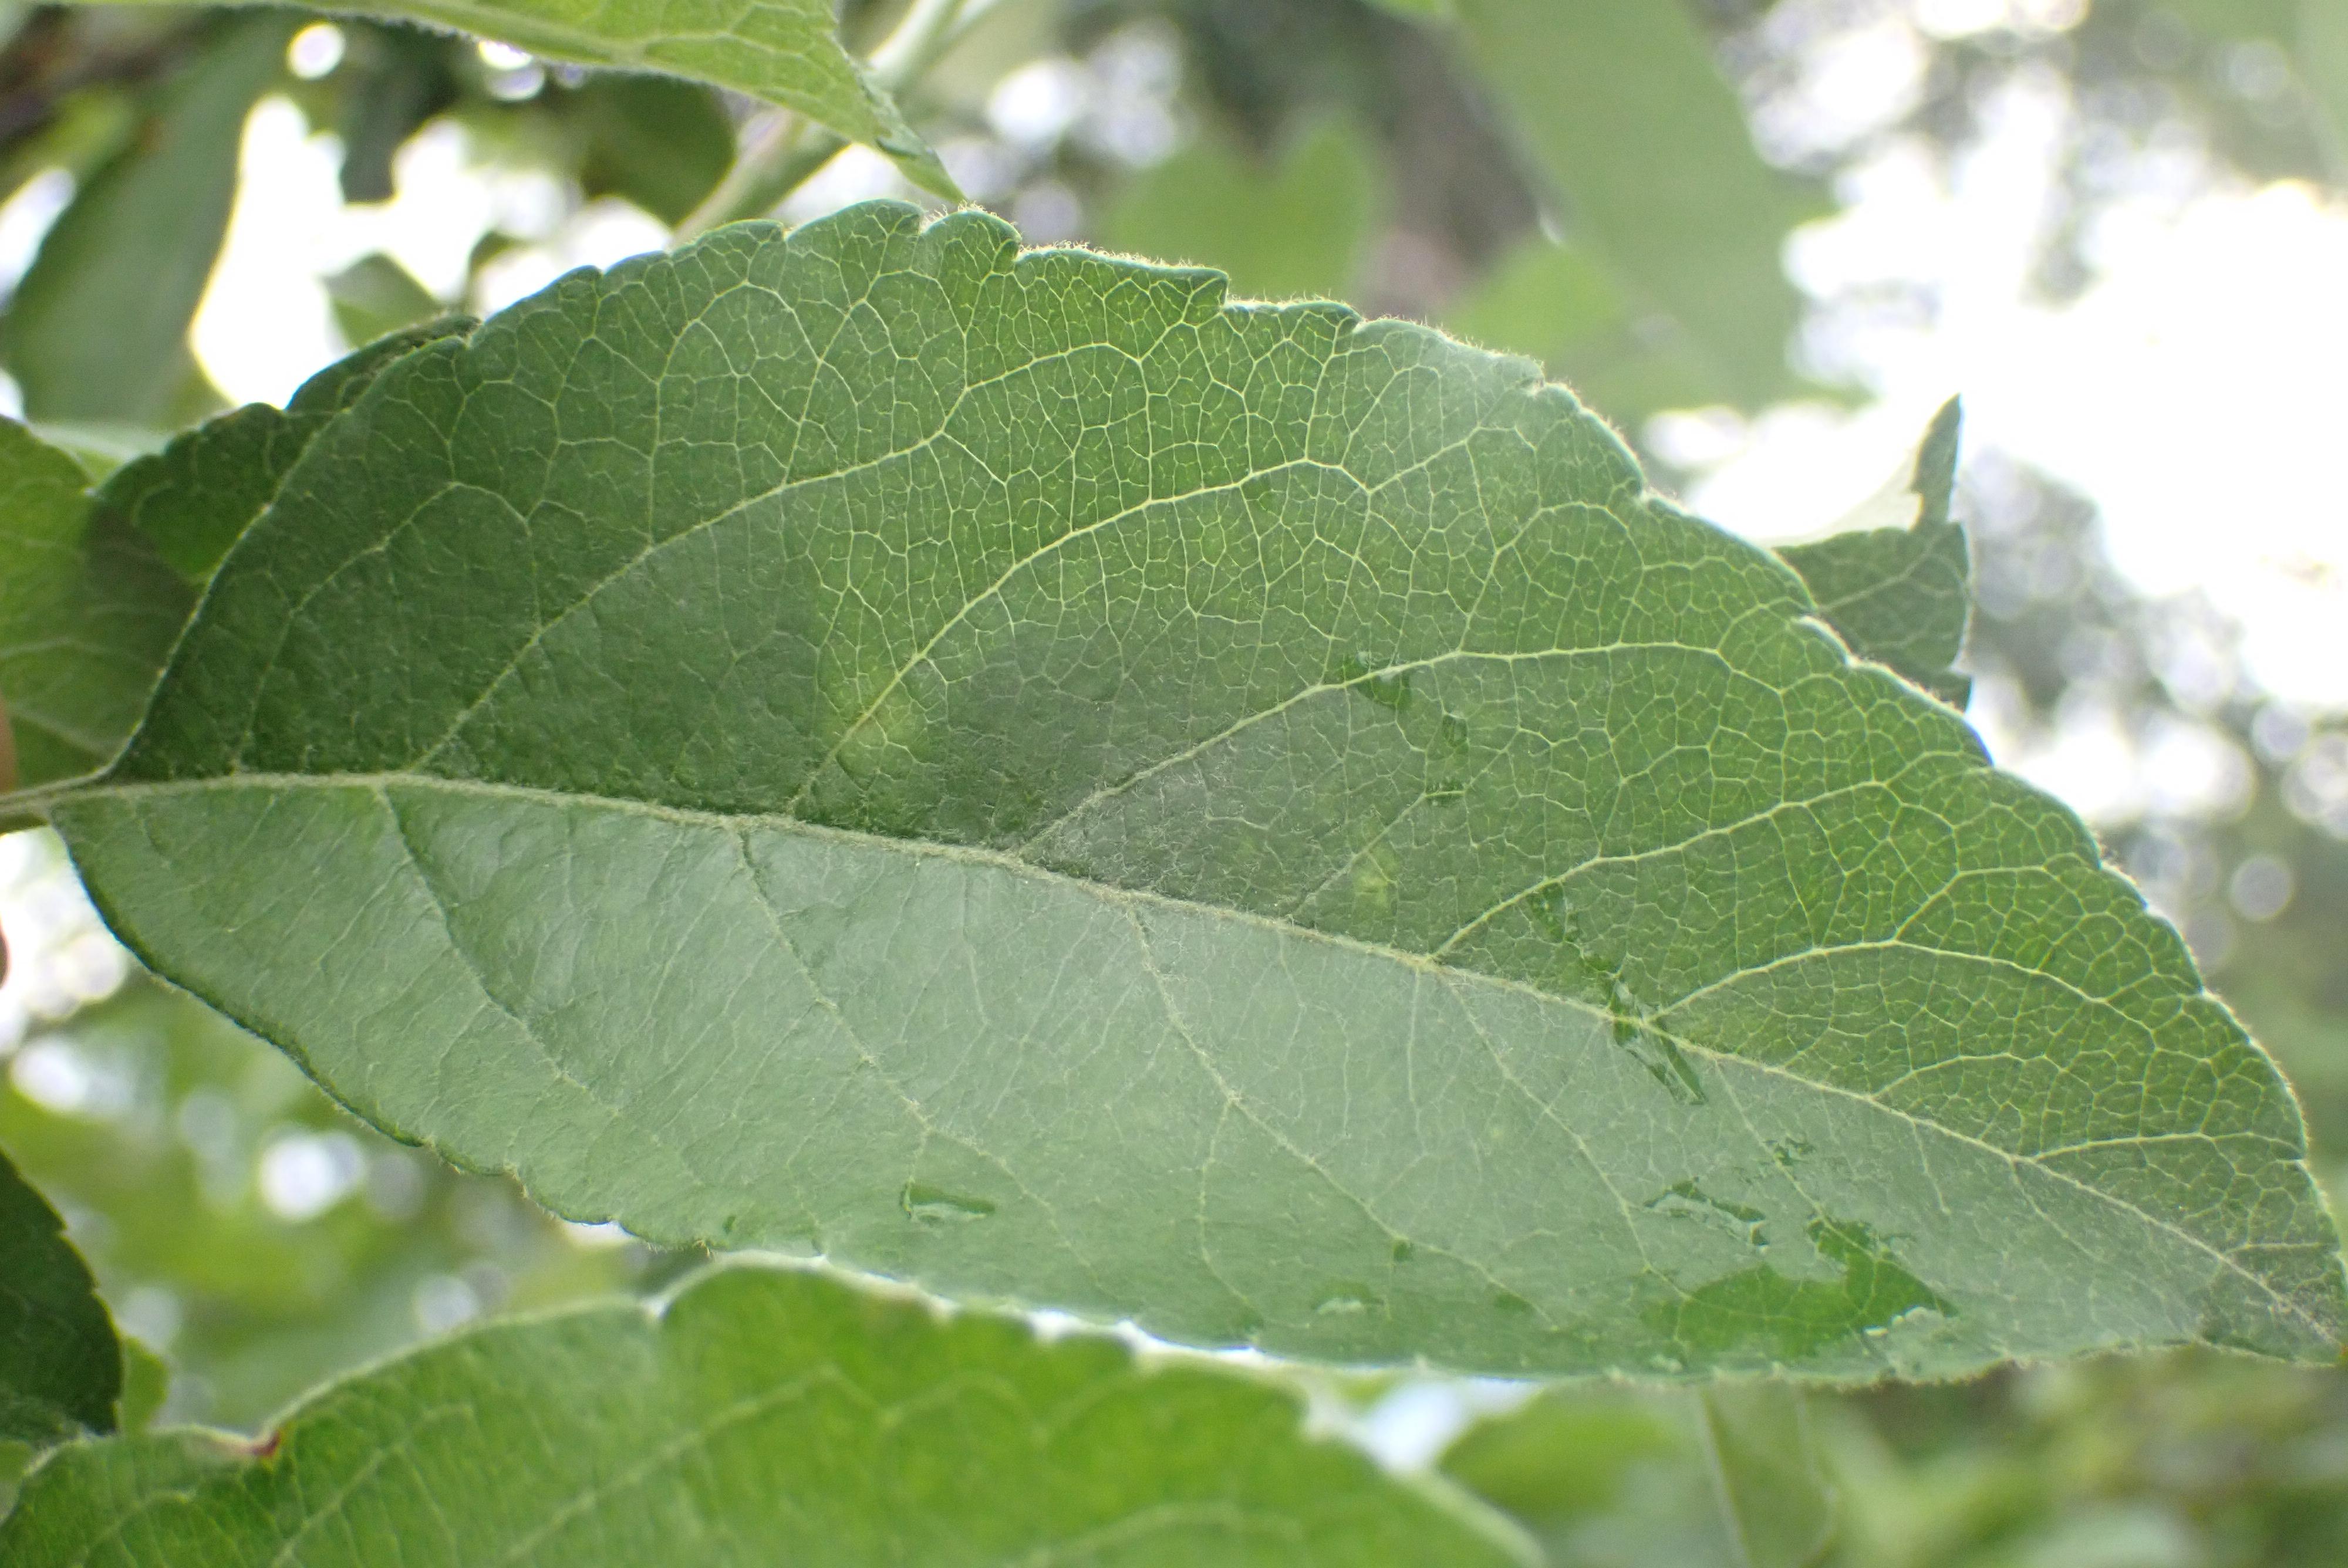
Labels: scab